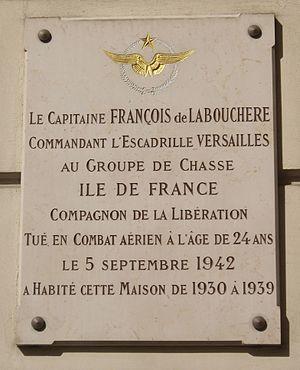
Plaque commémorative, 8 rue Guy-de-Maupassant, Paris 16e. «
La rue Guy-de-Maupassant est une voie du 16ᵉ arrondissement de Paris, en France.
François de Labouchere, né à Saint-Jean-le-Vieux le 18 septembre 1917 et tué en combat aérien le 5 septembre 1942, est un aviateur français de la Seconde Guerre mondiale.